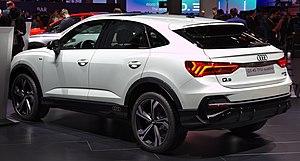
Le salon de l'automobile de Francfort est le plus grand salon automobile au monde jusqu'en 2019. Il est organisé par le Verband der Automobilindustrie, l'union de l'industrie automobile allemande, et planifié par l'Organisation internationale des constructeurs automobiles de 1951 à 2019, tous les deux ans à Francfort-sur-le-Main en Allemagne, en alternance avec le Mondial de l'automobile de Paris. L'édition 2019 est la dernière de ce salon à se dérouler à Francfort, le salon étant déplacé à Munich à partir de 2021.